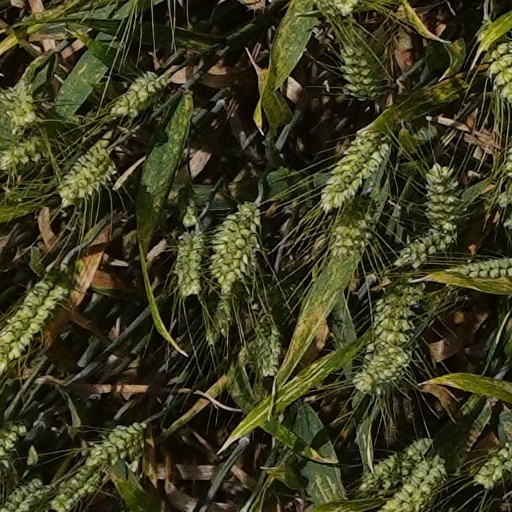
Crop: wheat